Burnaby Heights

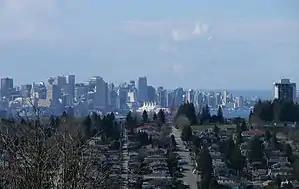
The Heights as seen from Capitol Hill, with Downtown Vancouver in the distance

Burnaby Heights, often referred to as The Heights, is a residential neighbourhood in North Burnaby. British Columbia, Canada. It is bounded by Boundary Road to the west, Gamma Avenue to the east and Hastings Street to the south. Its northern edge facing the North Shore Mountains comes down rather steeply to the shores of Burrard Inlet.